1100 Wilshire

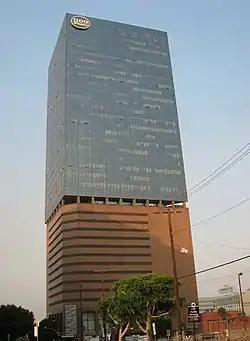
1100 Wilshire building

1100 Wilshire is a 37-story, residential and commercial skyscraper completed in 1987 in the Central City West neighborhood of Los Angeles. It is the 37th tallest building in the city. The tower was designed by AC Martin Partners. The bottom 16 floors are primarily parking, with commercial space on the ground floor/street level. 1100 Wilshire was unsuccessful as an office building and sat nearly vacant for almost two decades. It was purchased by Hampton Development, TMG Partners and Forest City Residential for $40 million, and from 2005 to 2006 the property was converted to owner-occupied residential condominiums with 228 units.